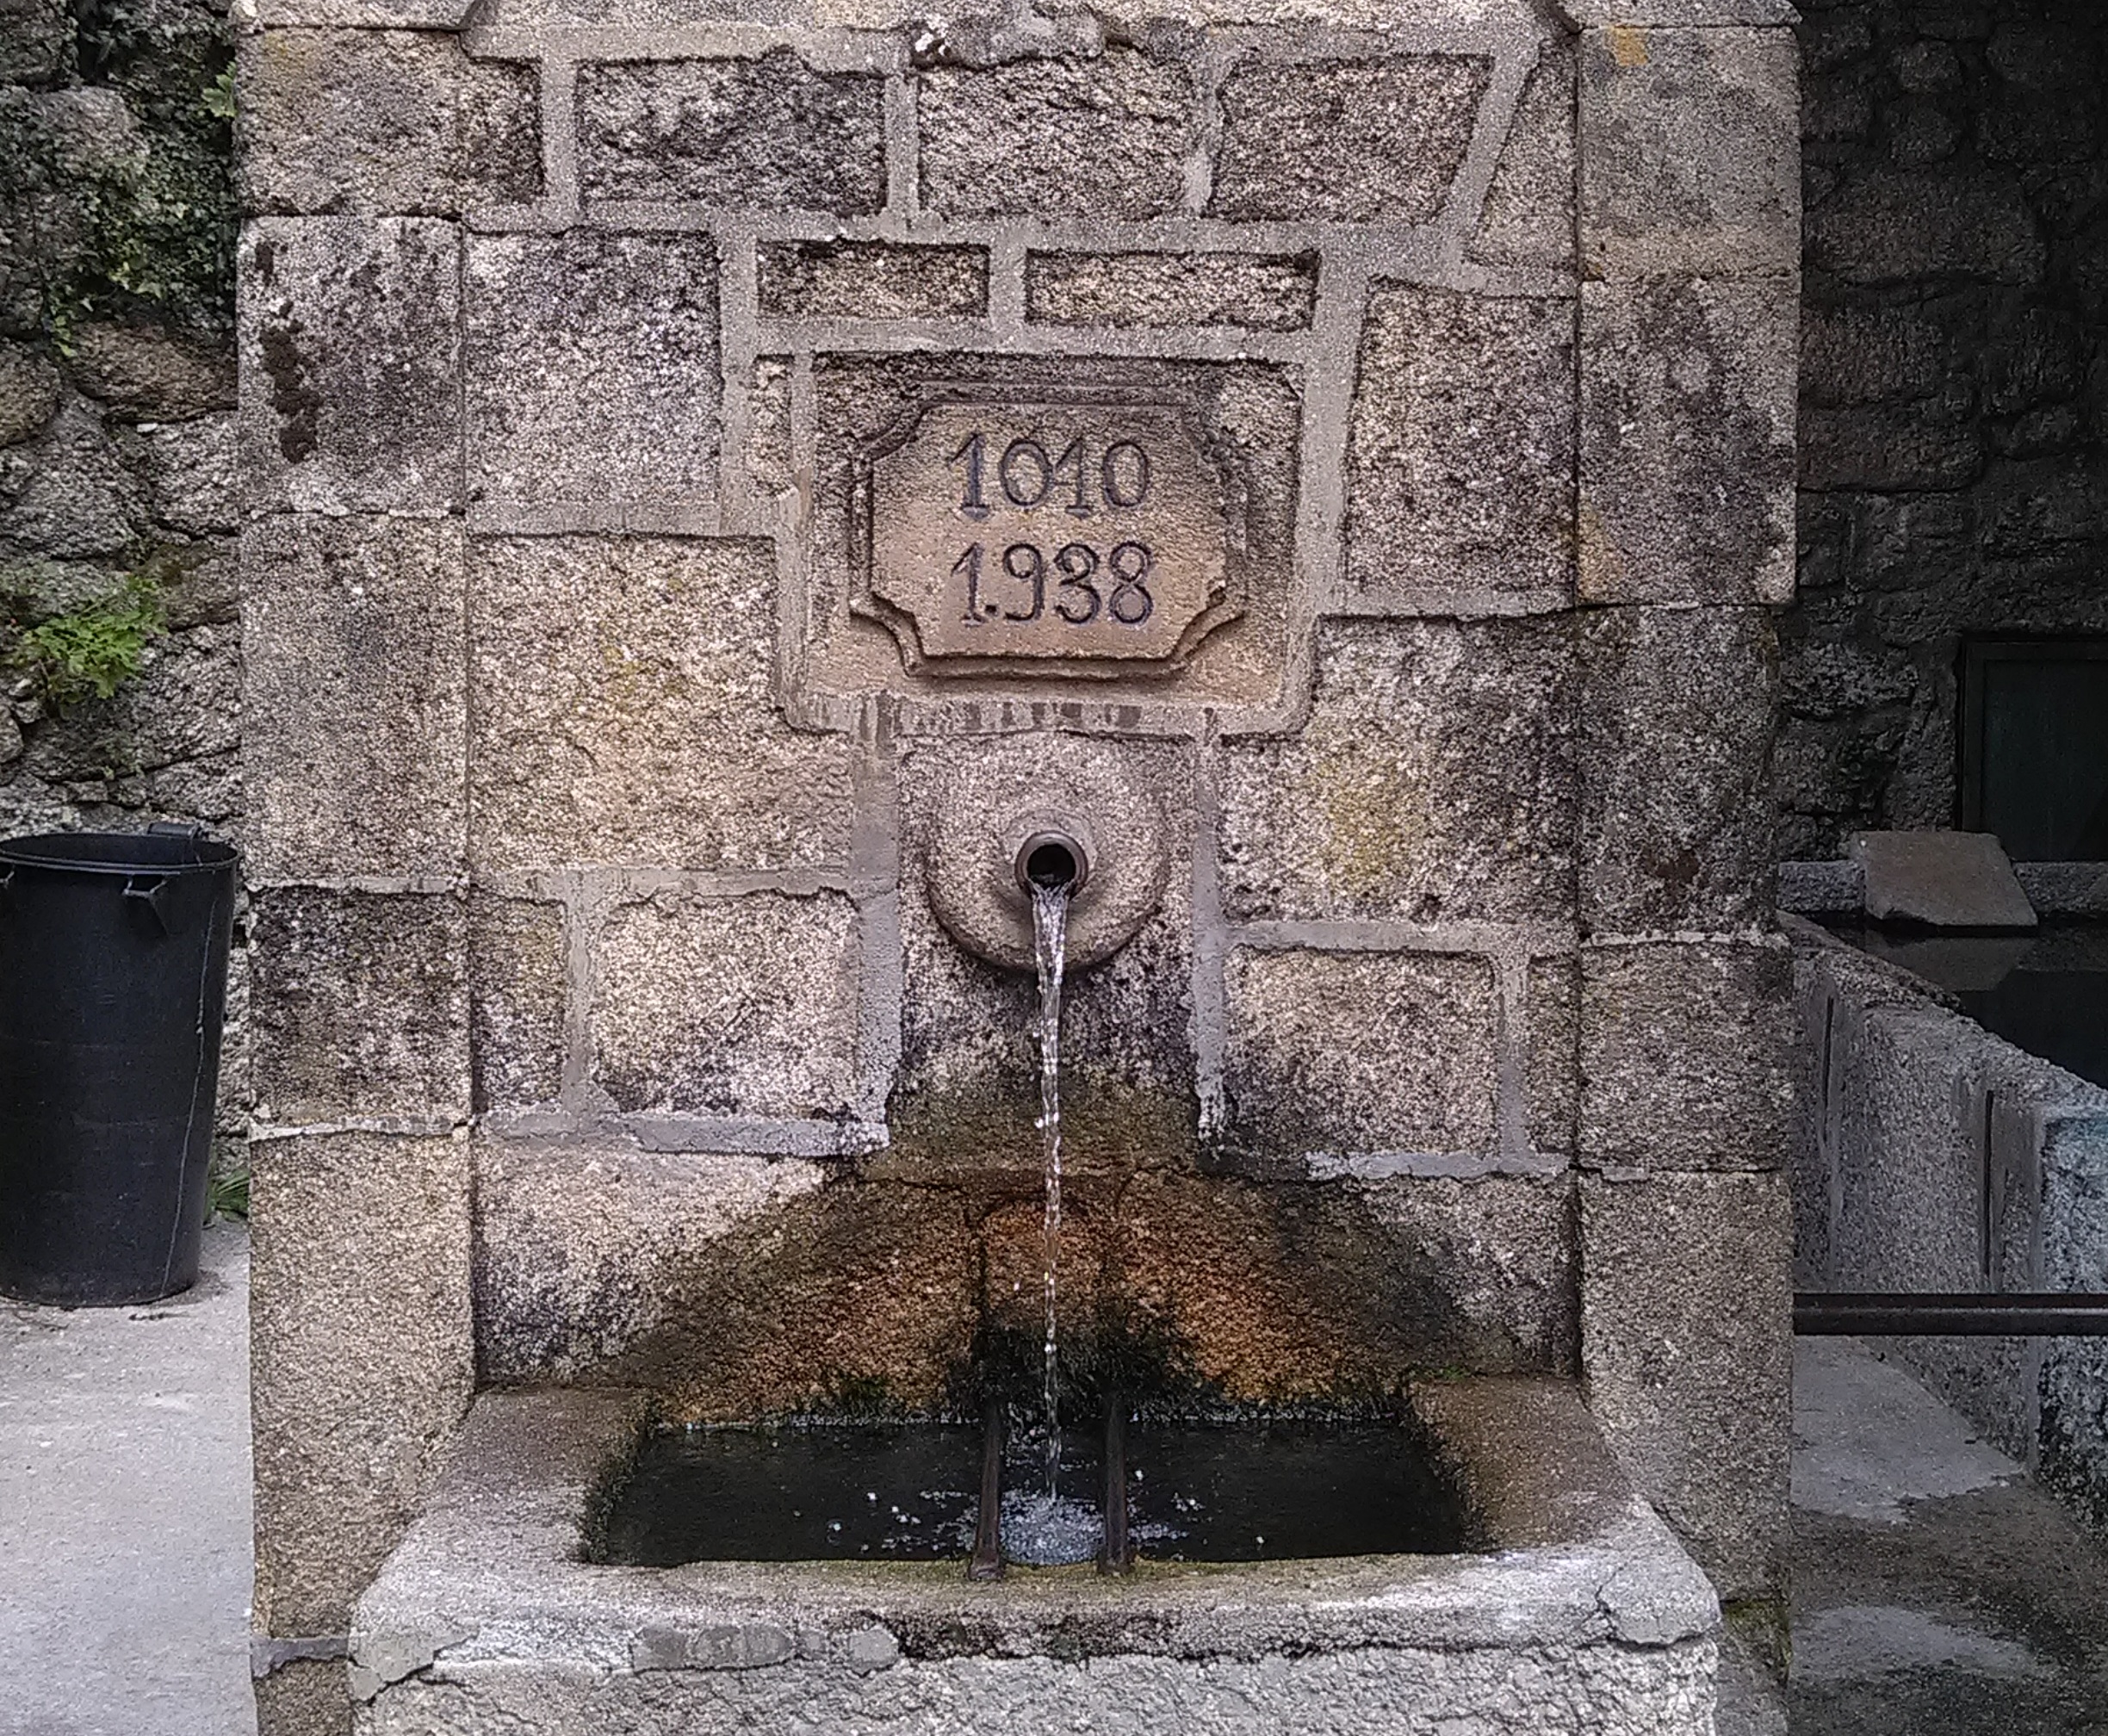
water, stone carving, historic site, architecture, stone wall, history, ancient history